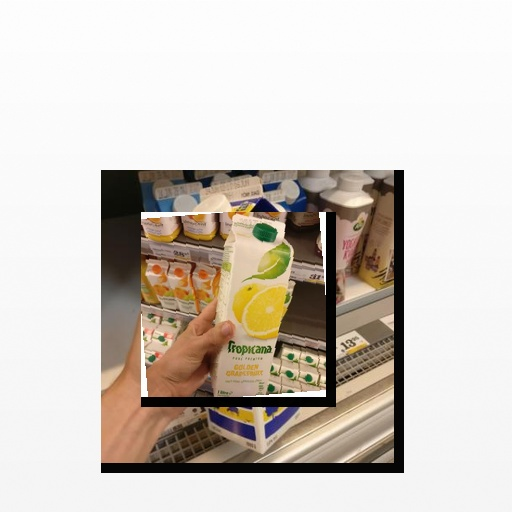
Food items: golden_grapefruit_juice, sour_milk